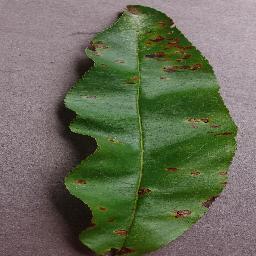
Label: Peach___Bacterial_spot